Bamboo massage

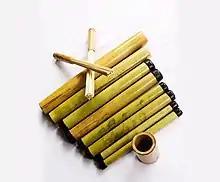
Traditional bamboo massage kit

In Bamboo massage, hollow bamboo canes are used as a massage tool, either warmed or at room temperature. They can be used with or without hot stones.